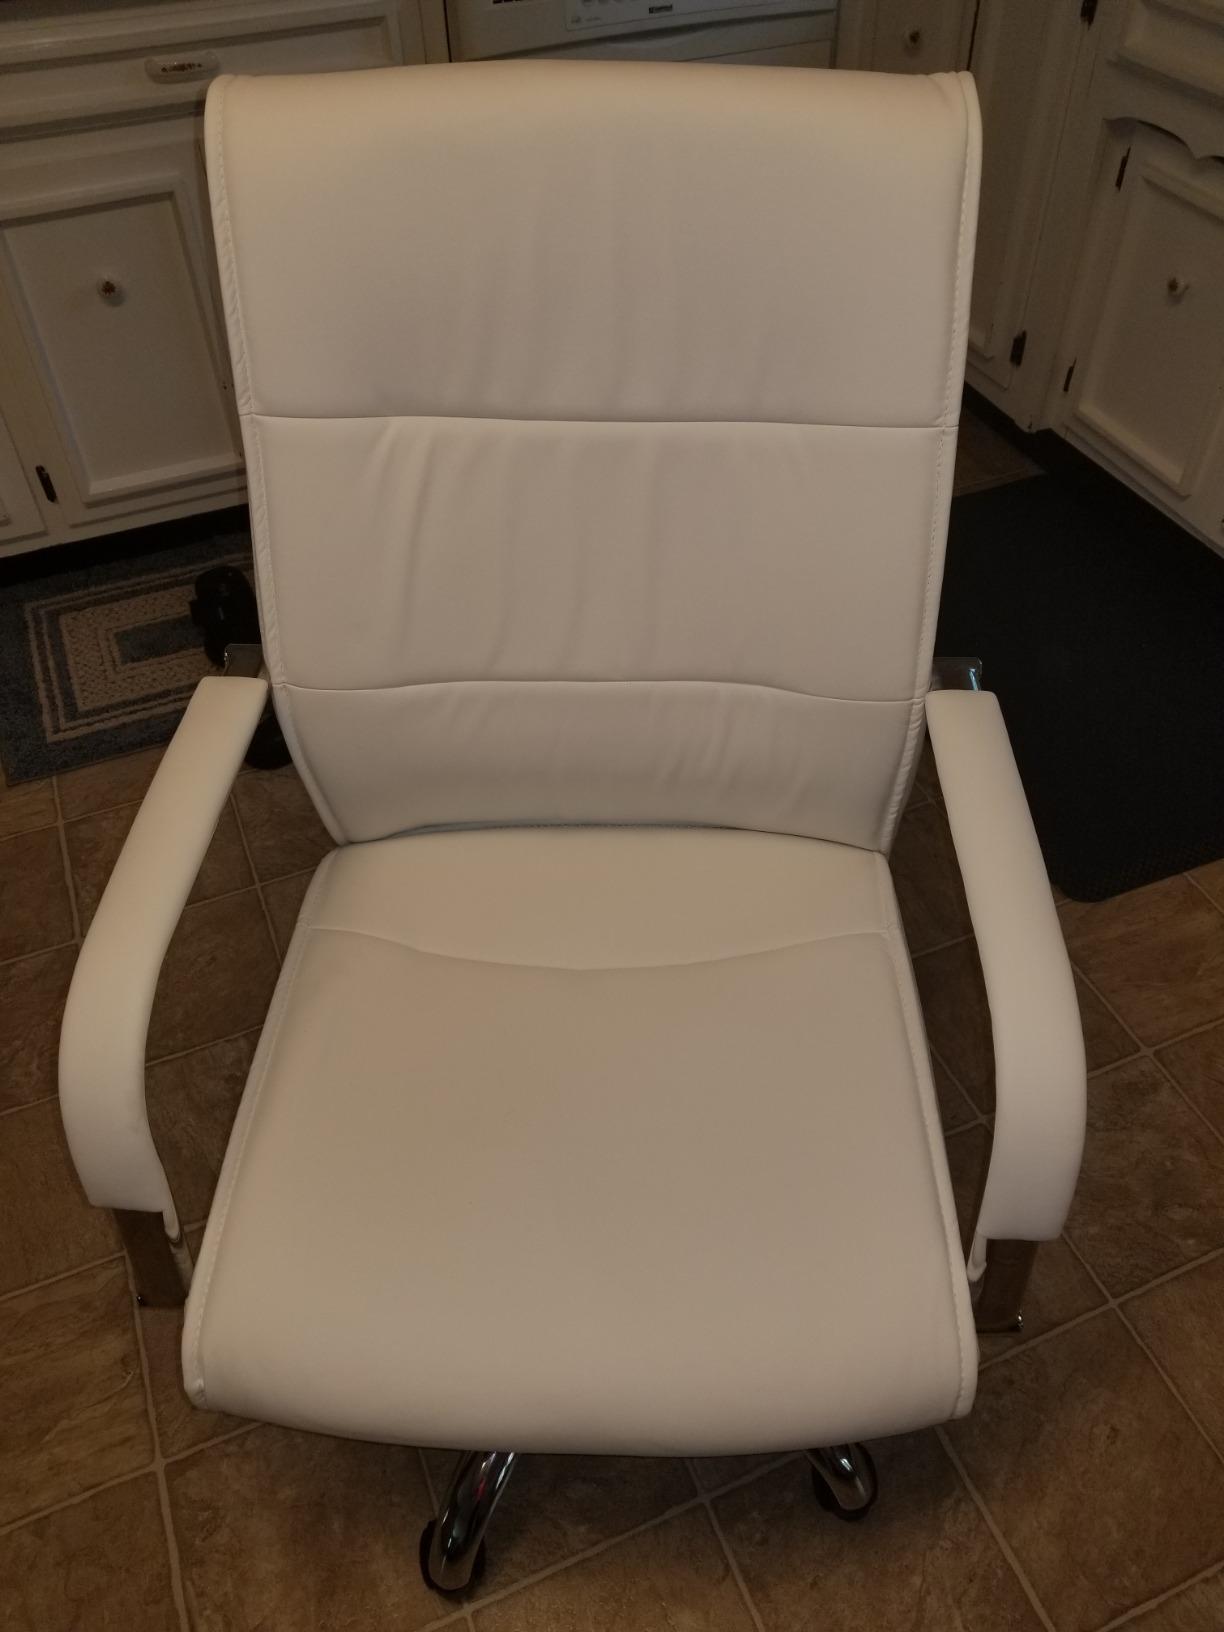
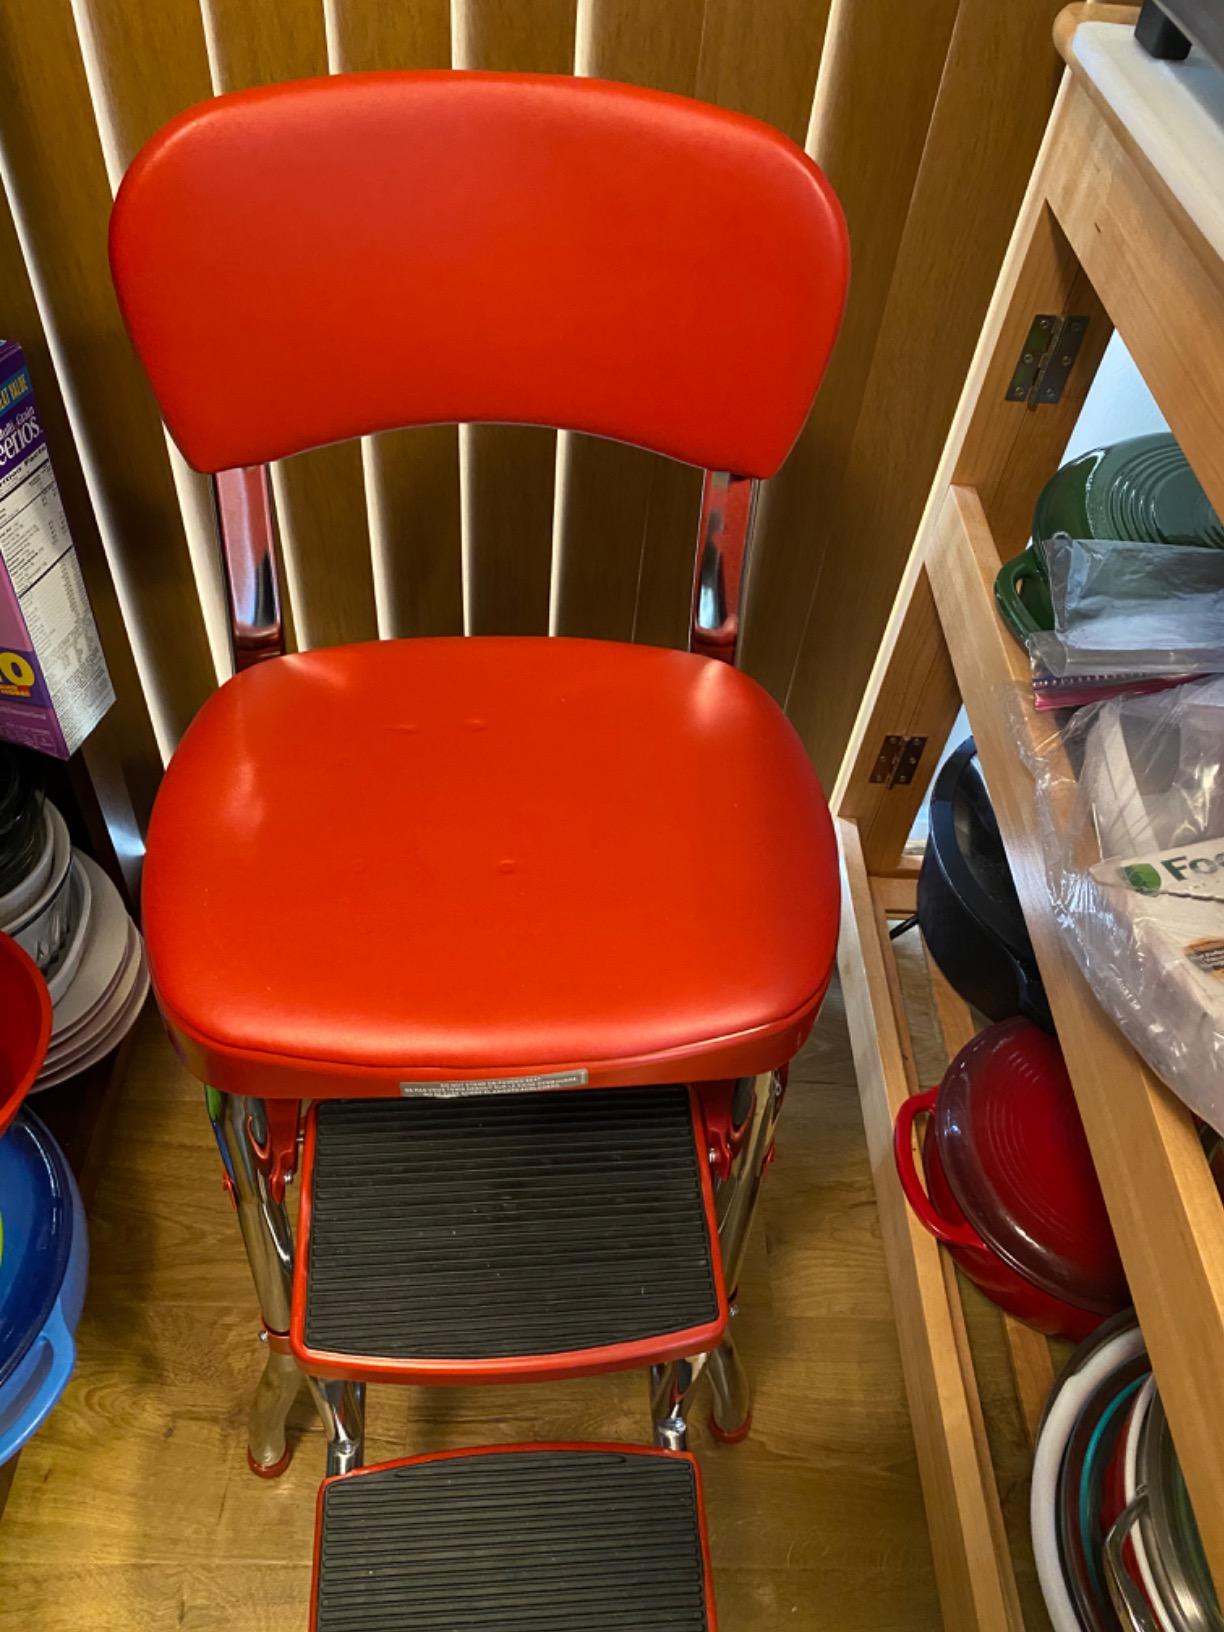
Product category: items_chair
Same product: no